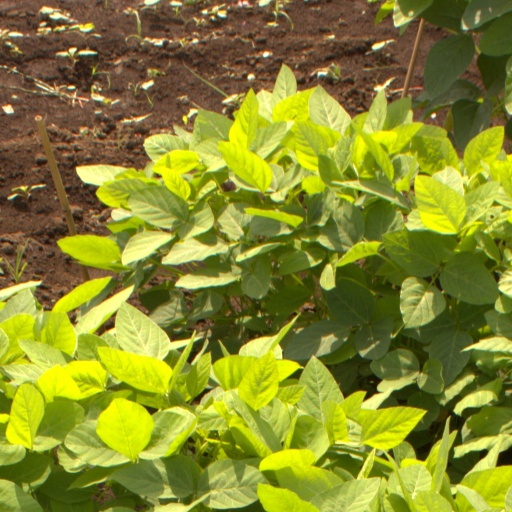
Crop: soybean